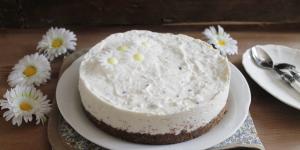
tarta de yogur sin horno